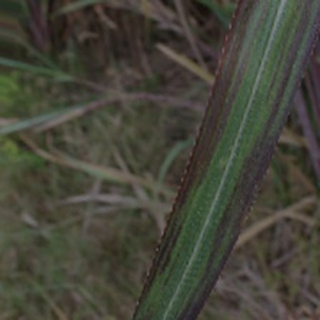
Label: sugarcane_bacterial_blight